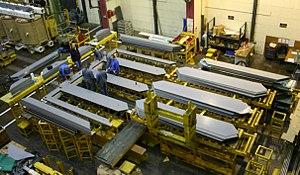
Un transformateur de puissance est un composant électrique haute-tension essentiel dans l'exploitation des réseaux électriques. Sa définition selon la commission électrotechnique internationale est la suivante : « Appareil statique à deux enroulements ou plus qui, par induction électromagnétique, transforme un système de tension et courant alternatif en un autre système de tension et courant de valeurs généralement différentes, à la même fréquence, dans le but de transmettre de la puissance électrique ». Sa principale utilité est de réduire les pertes dans les réseaux électriques. Il peut être monophasé ou triphasé et recevoir divers couplages : étoile, triangle et zigzag.